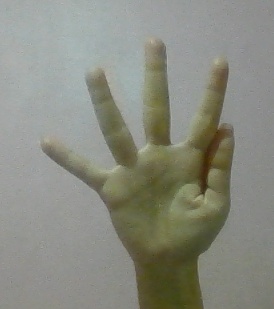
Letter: sheen